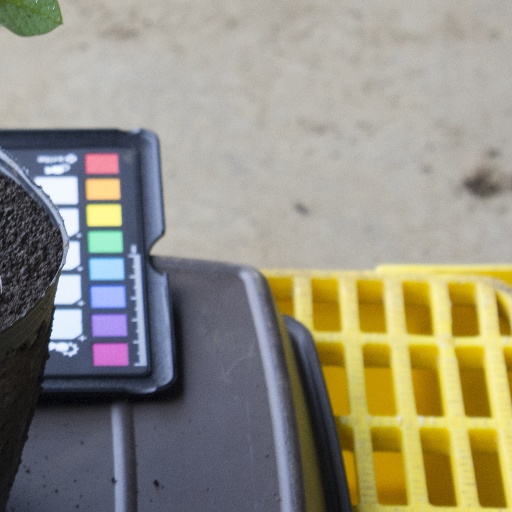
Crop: soybean